South Africa at the FIFA World Cup

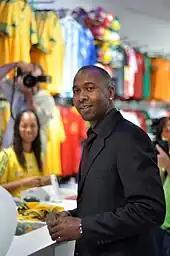
Lucas Radebe captained South Africa both in 1998 and in 2002. The central defender is South Africa's joint record World Cup player.

Two teams have met three times but recently in the 1998 FIFA World Cup won by France 30.